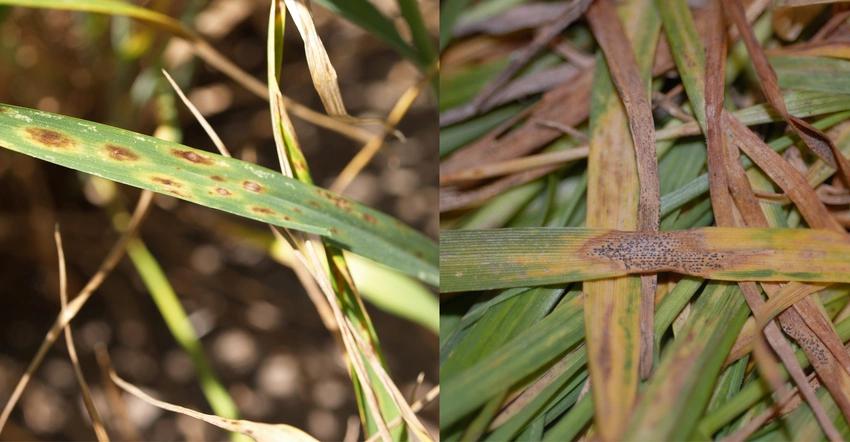
Plant: Wheat
Disease: wheat septoria blotch